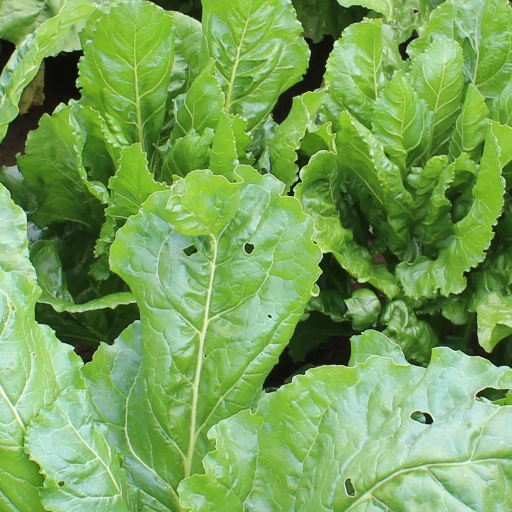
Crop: sugar beet